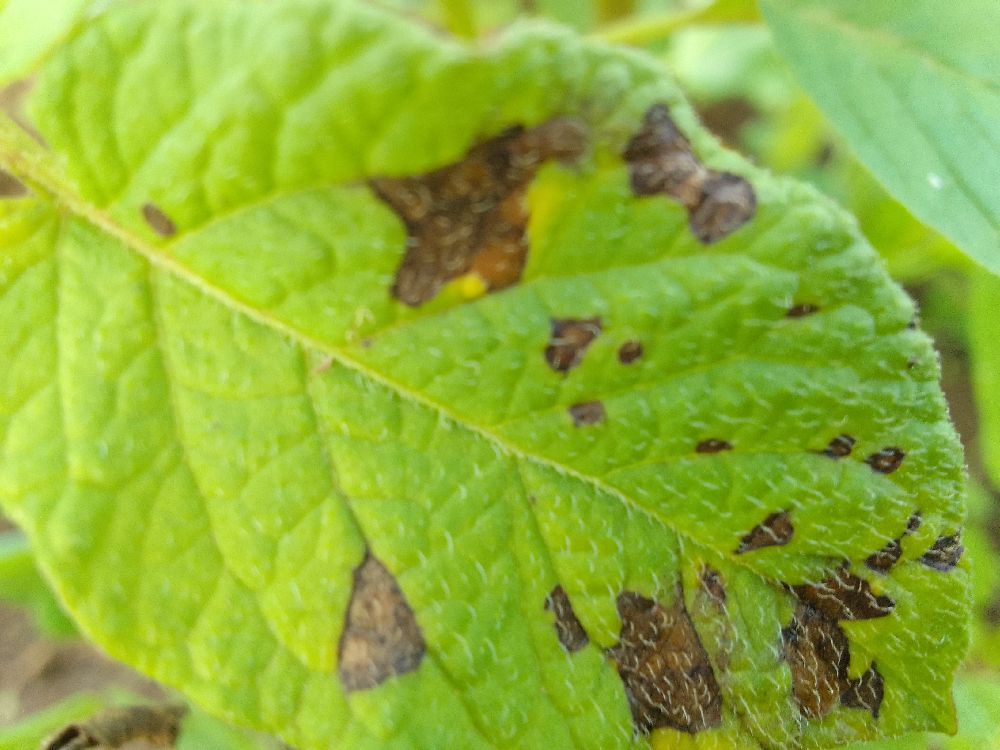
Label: Early blight